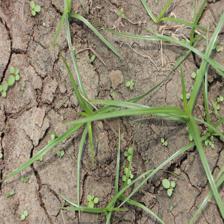
Label: Grass